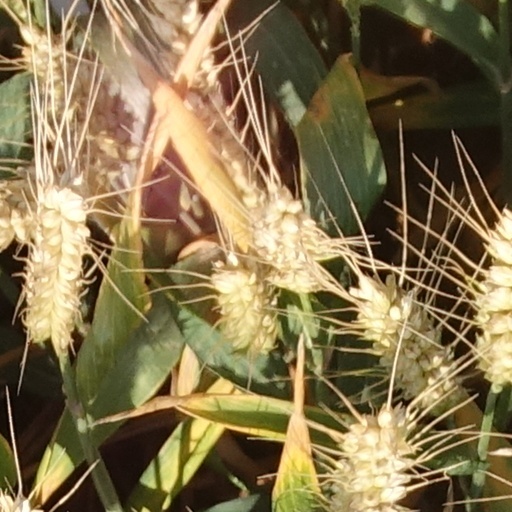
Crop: wheat